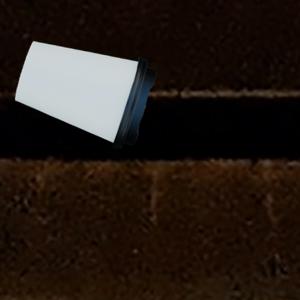
Label: cups